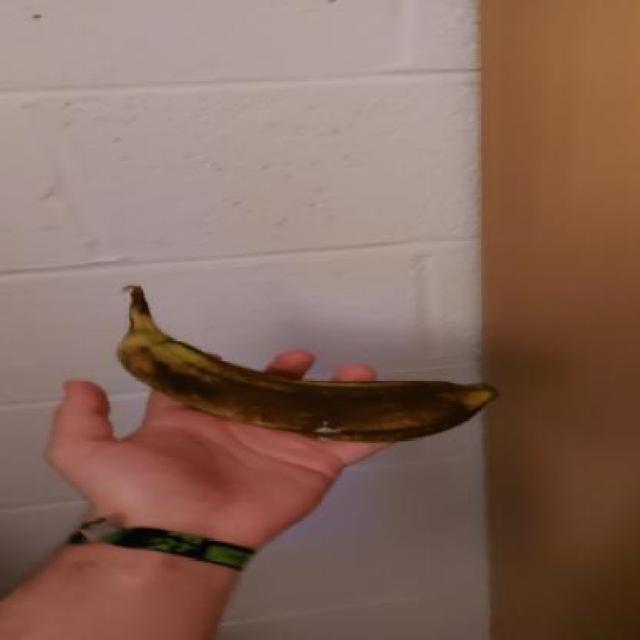
Label: bananas